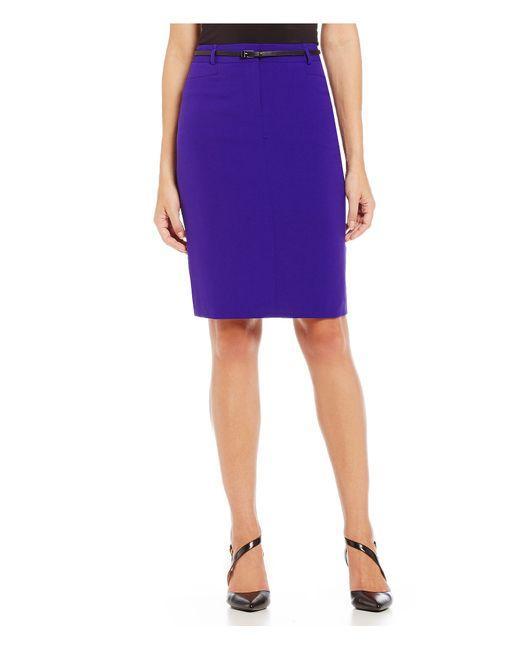
Slim Fit lila Rock für Frauen